Angel phase

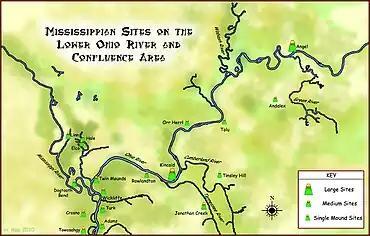
Mississippian sites on the Lower Ohio River

In the lower Ohio River valley in Illinois, Kentucky, and Indiana, the Mississippian-culture towns of Kincaid, Wickliffe, Tolu, and Angel Mounds have been grouped together into a "Kincaid focus" set, due to similarities in pottery assemblages and site plans. Most striking are the comparisons between the Kincaid and Angel sites, which include analogous site plans, stylistic similarities in artifacts, and geographic proximity. These connections have led some experts to hypothesize that the builders and residents were of the same society.